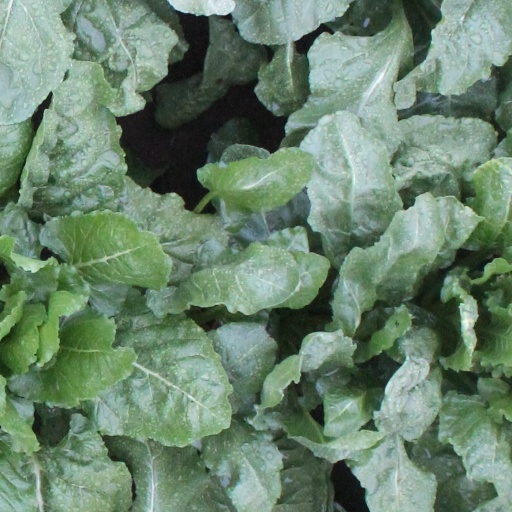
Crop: sugar beet